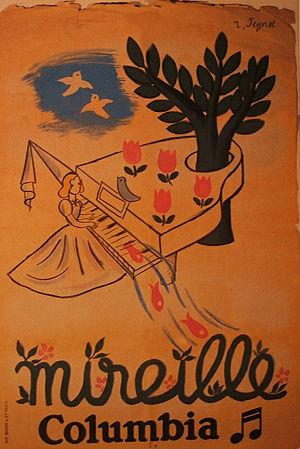
poster 1930 pour disque Columbia de la chanteuse Mireille Hartuch (1906-1996)
La rue des Acacias est une rue du 17ᵉ arrondissement de Paris.